Donald Trump

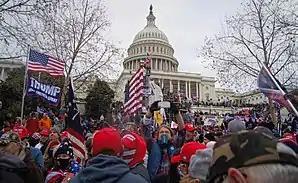
A crowd of Trump supporters during the attack

Trump initially ignored public health warnings and calls for action from health officials within his administration. Trump established the White House Coronavirus Task Force on January 29. On March 27, he signed into law the CARES Act—a $2.2 trillion bipartisan economic stimulus bill—the largest stimulus in U.S. history. After weeks of attacks to draw attention away from his slow response, Trump halted funding of the World Health Organization in April. In April 2020, Republican-connected groups organized anti-lockdown protests against the measures state governments were taking to combat the pandemic; Trump encouraged the protests on Twitter, although the targeted states did not meet his administration's guidelines for reopening. He repeatedly pressured federal health agencies to take actions he favored, such as approving unproven treatments. In October, Trump was hospitalized at Walter Reed National Military Medical Center for three days with a severe case of COVID-19.